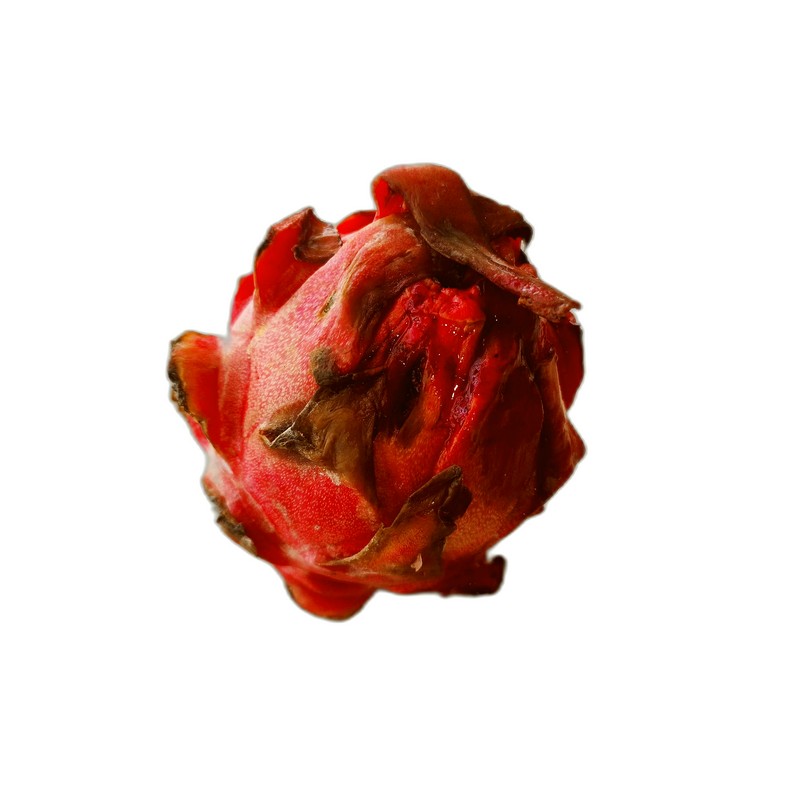
Label: Defect Dragon Fruit